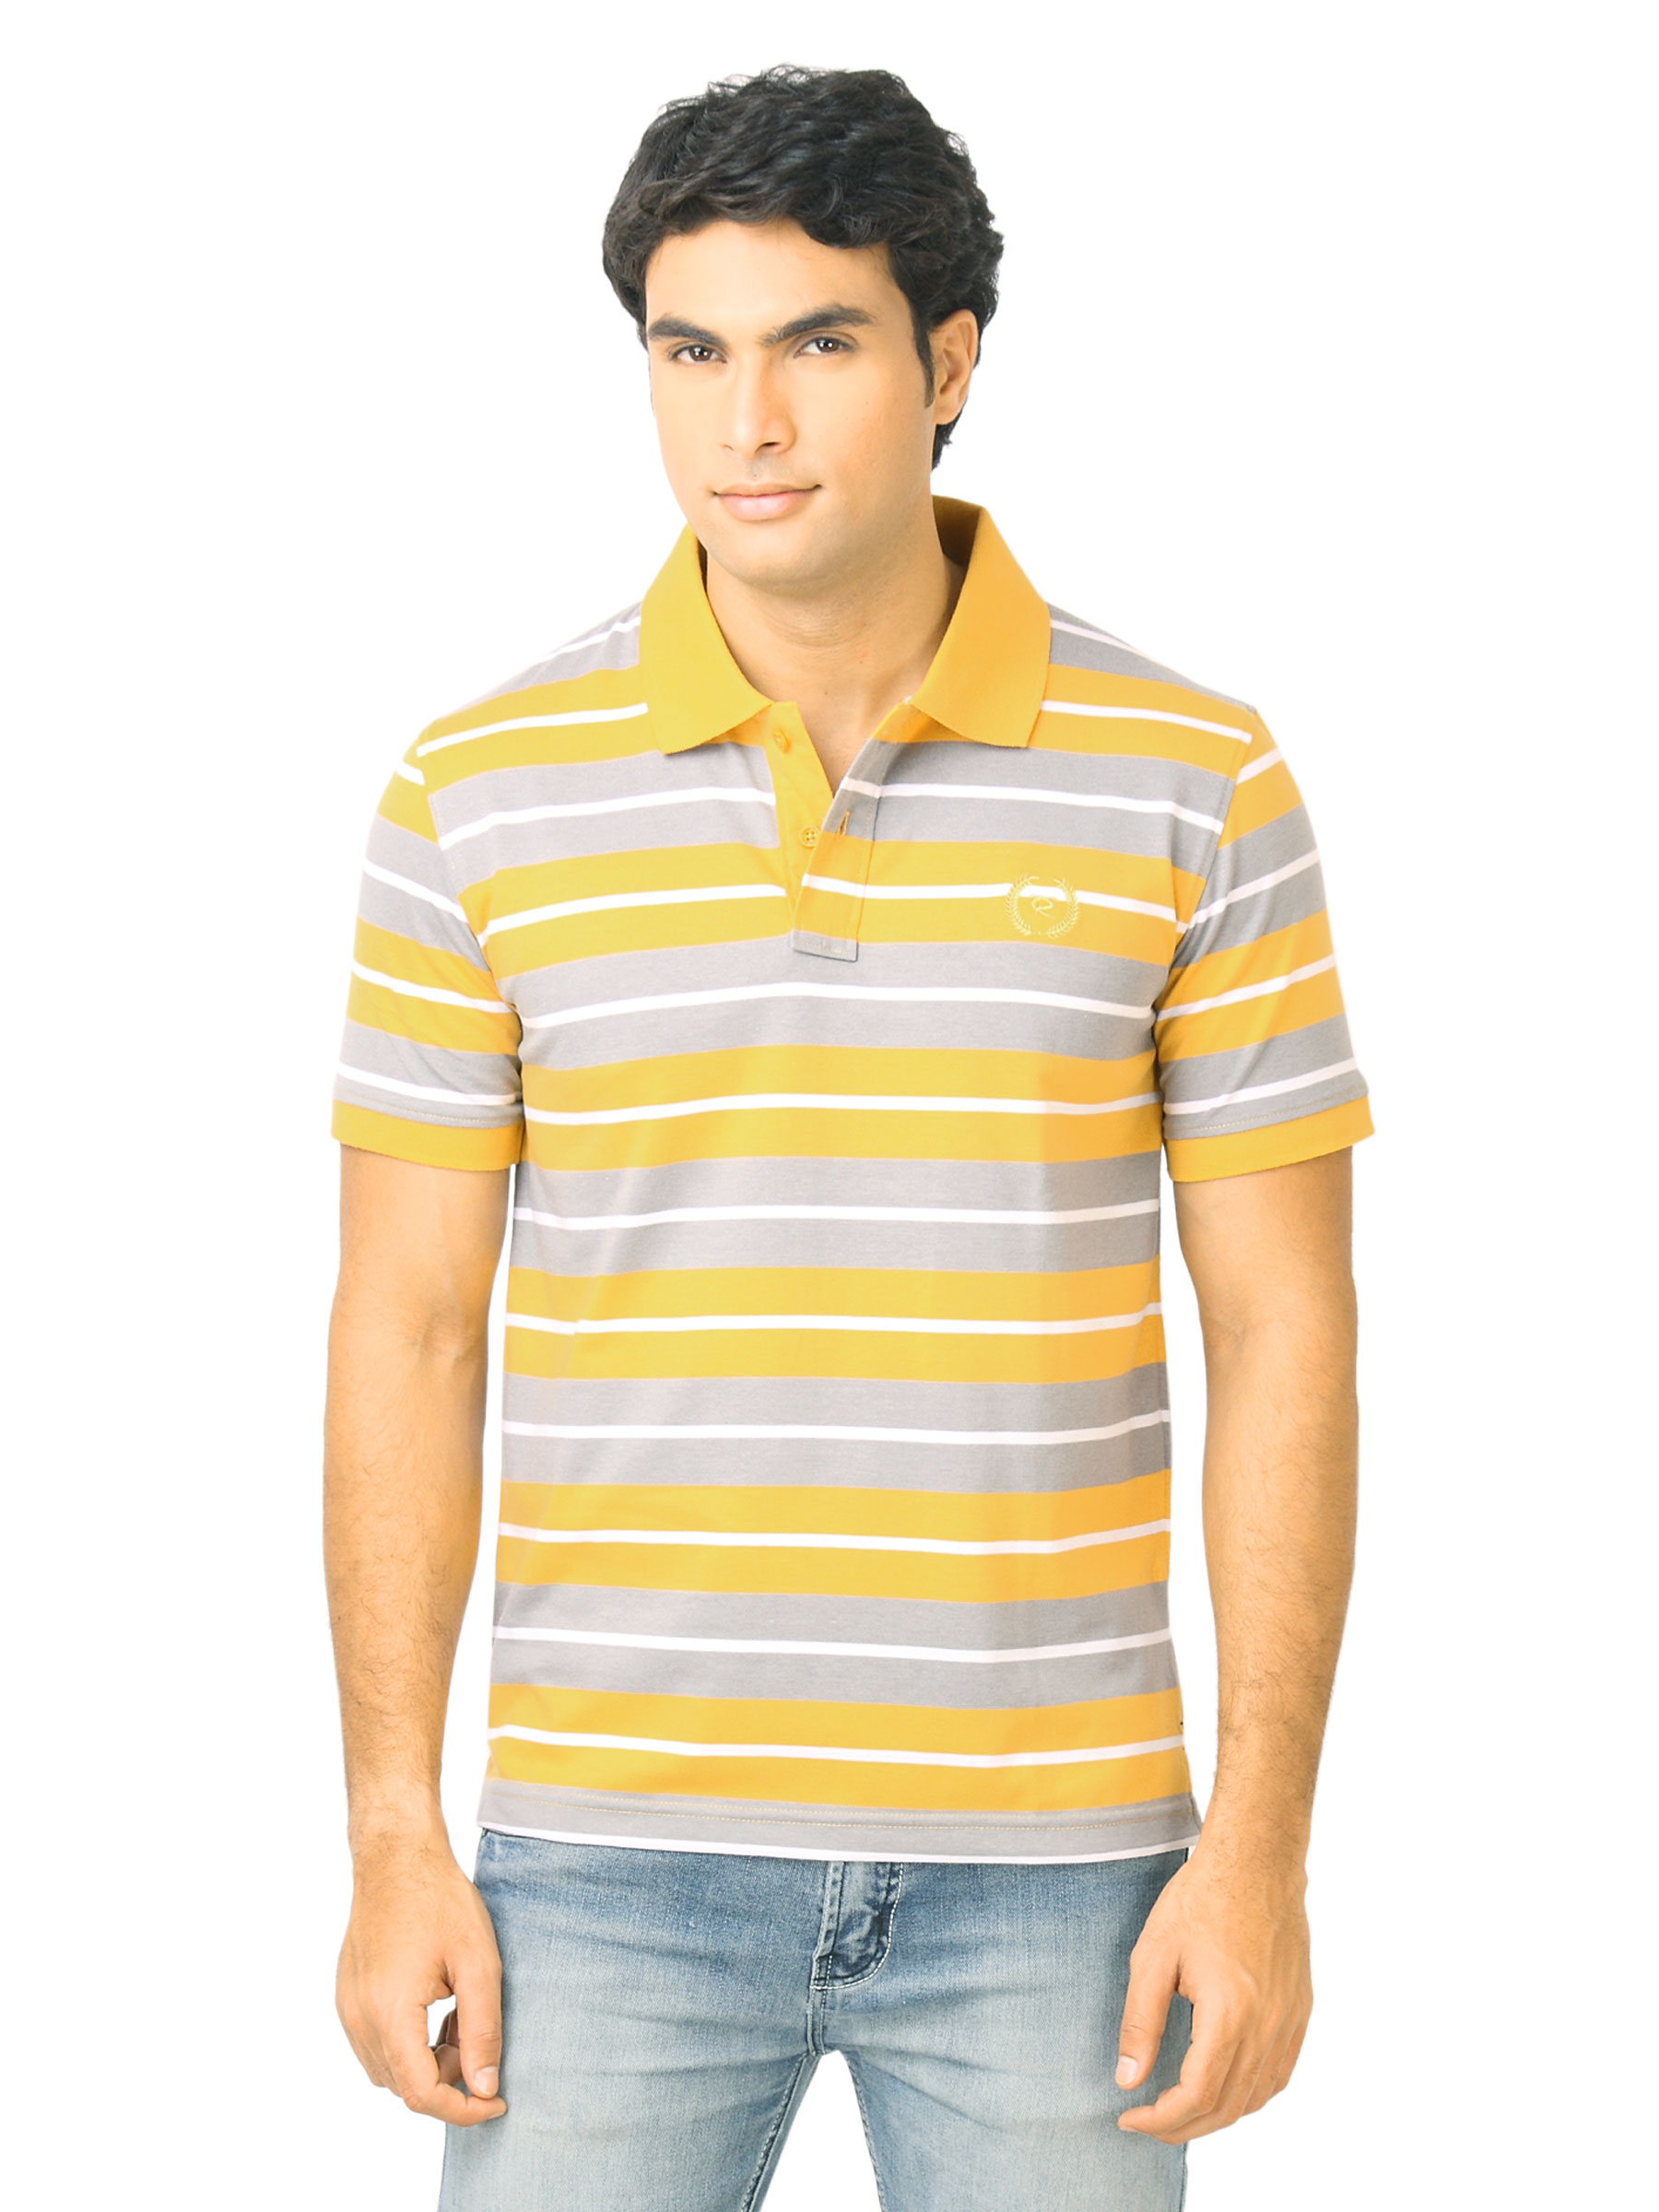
Classic Polo Men Stripes Yellow Polo T-Shirt
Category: Apparel / Topwear / Tshirts
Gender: Men
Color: Mustard
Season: Fall 2011
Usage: Casual